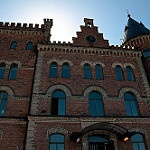
Label: buildings